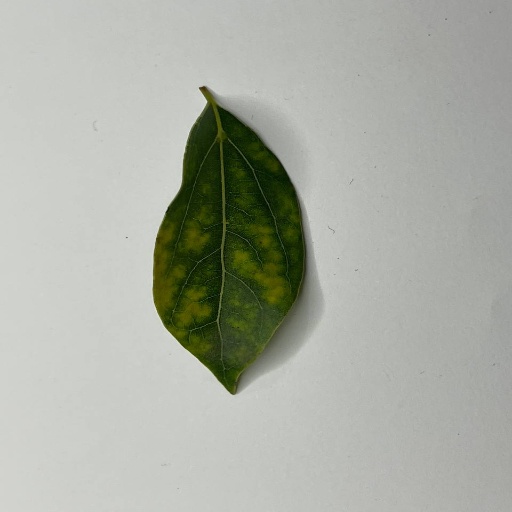
Species: Camphor
Leaf condition: Bacterial Spot